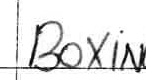
Label: boxing